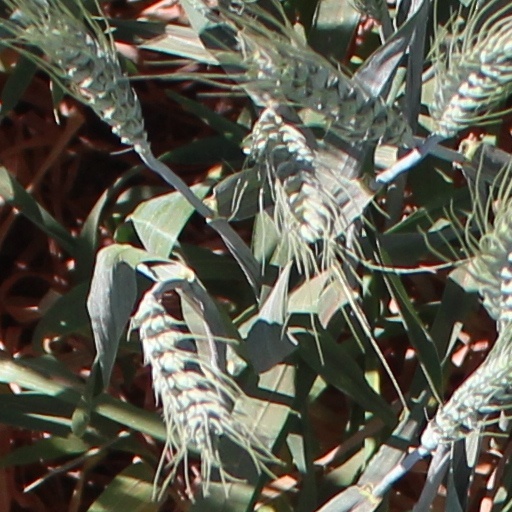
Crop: wheat